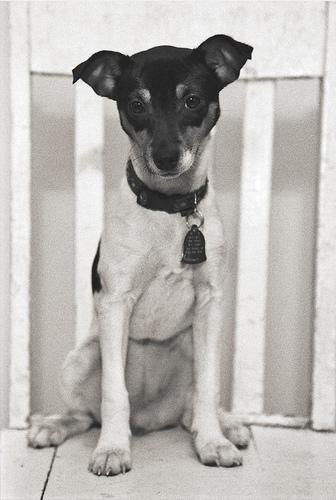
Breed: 237-n000095-toy_terrier